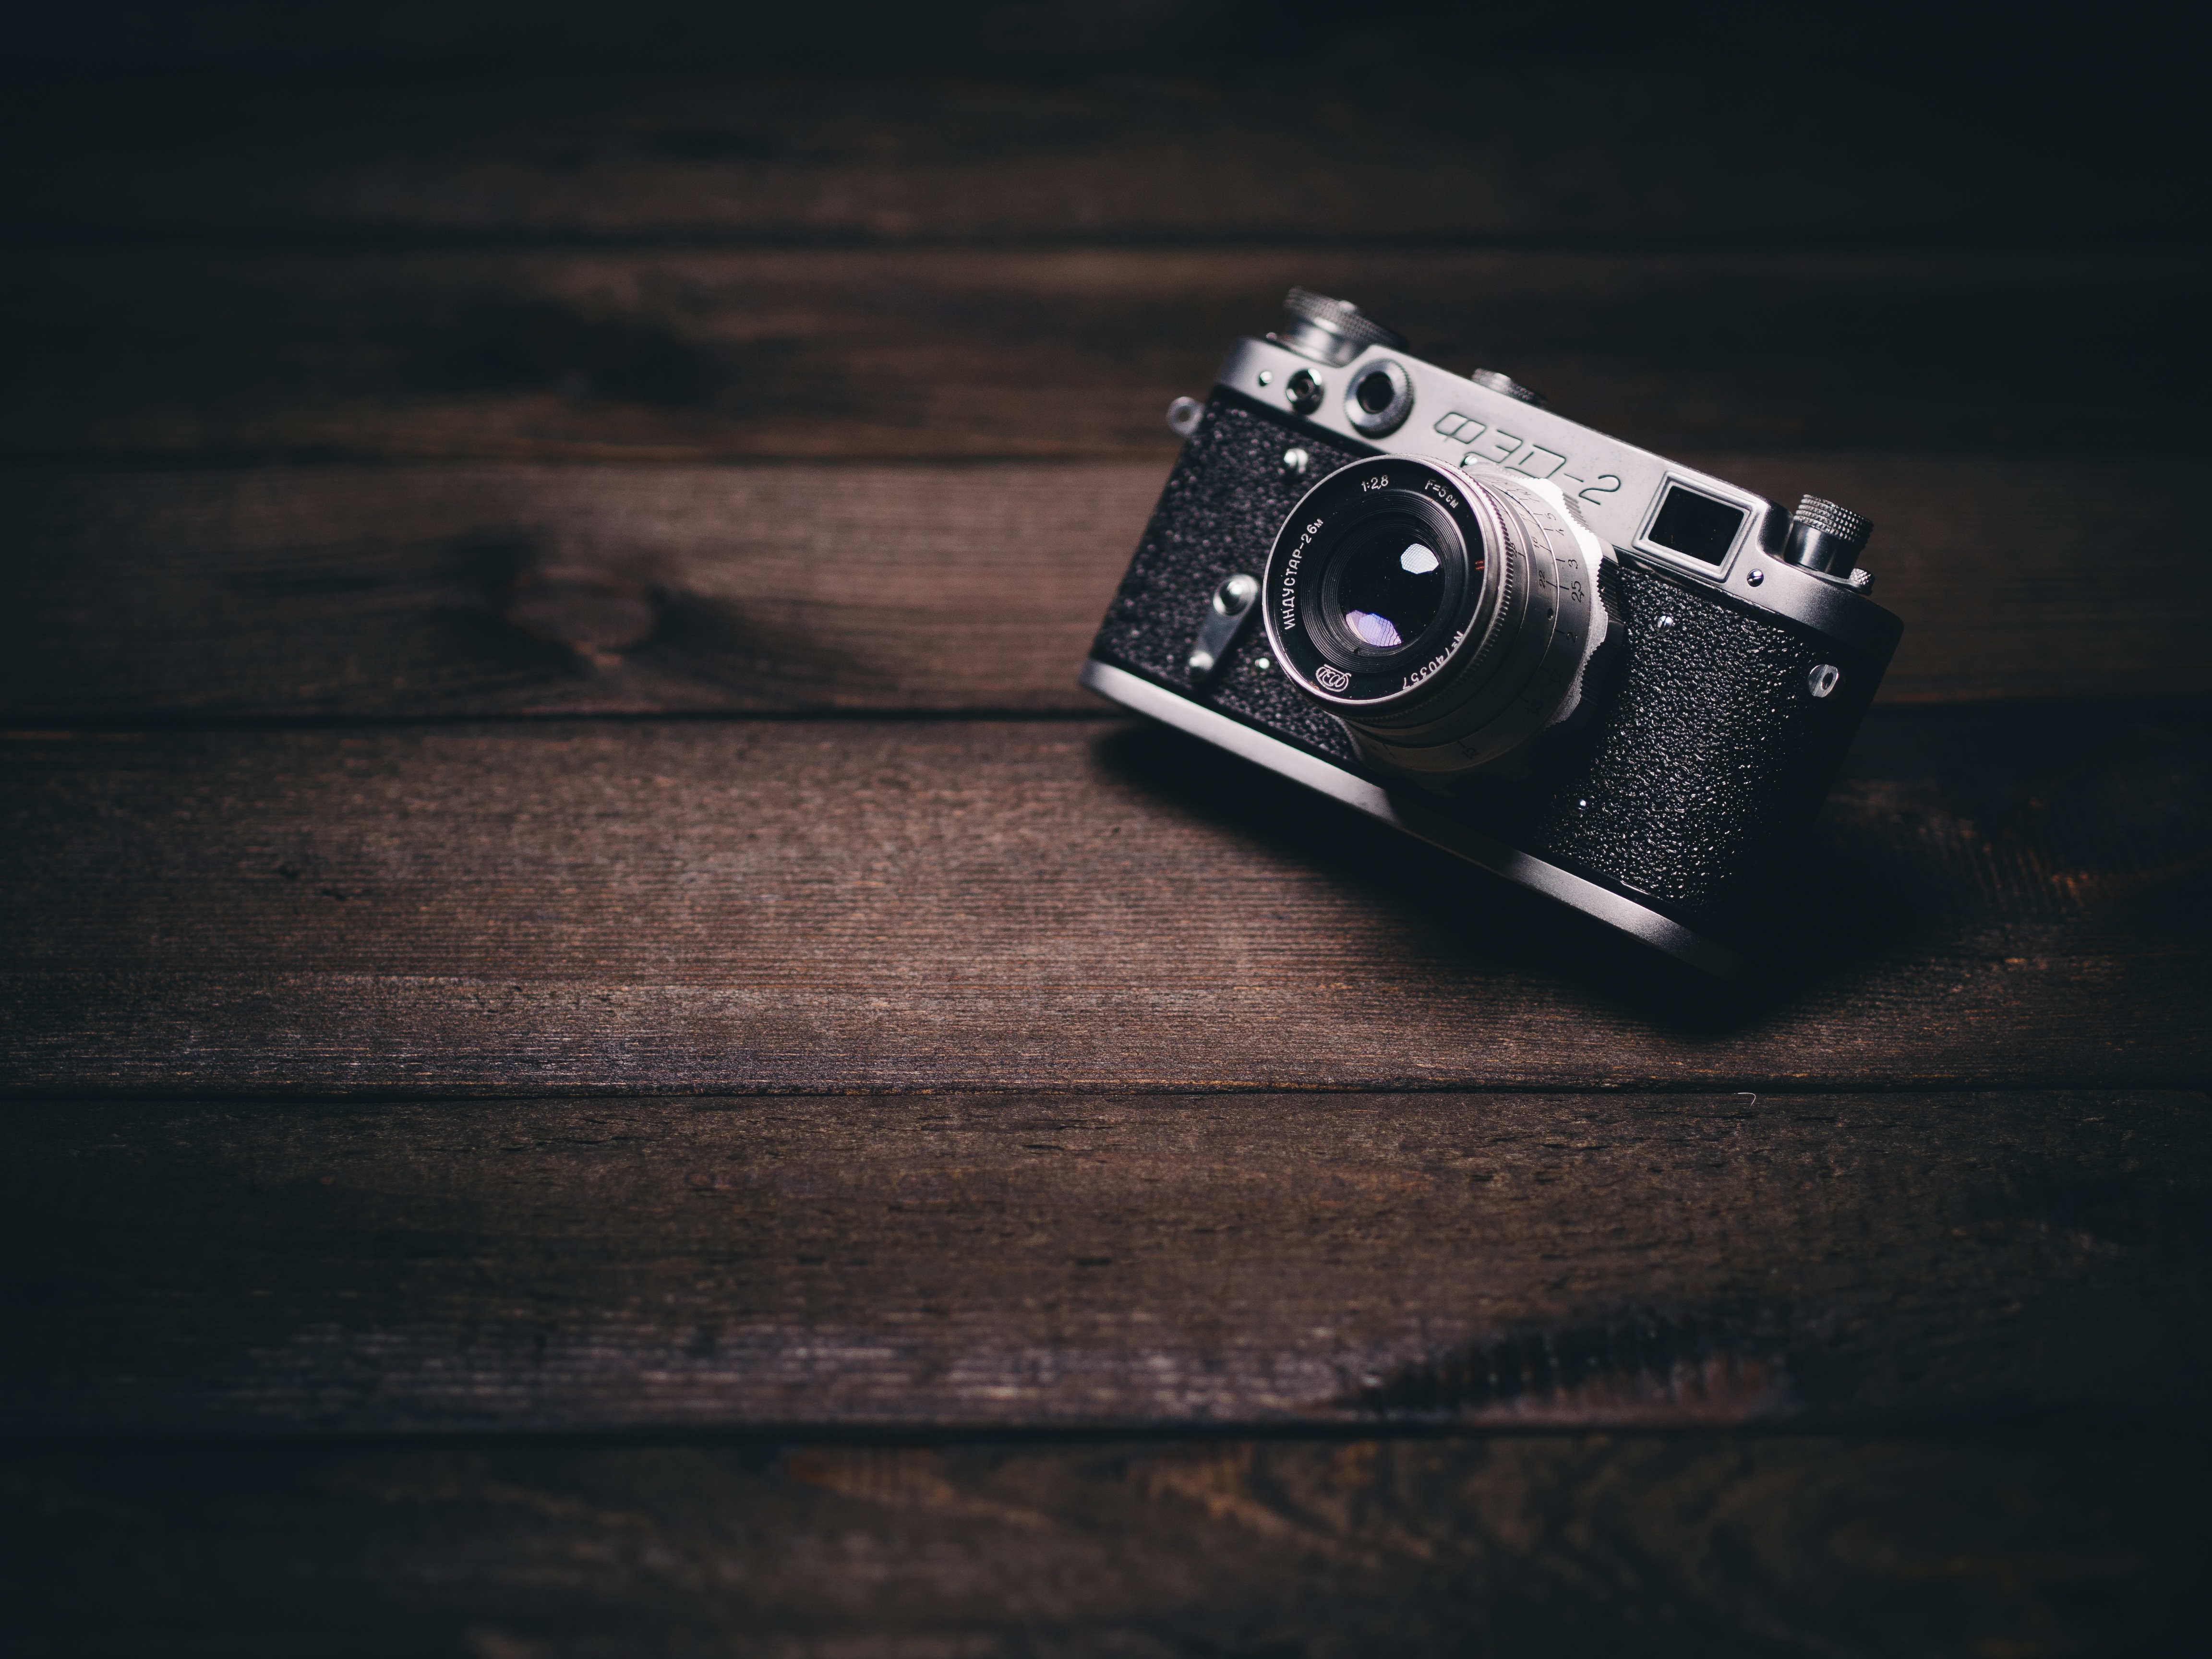
hand, light, technology, white, camera, photography, vintage, retro, old, analog, lens, equipment, macro, darkness, professional, black, closeup, device, jewellery, reflex camera, digital camera, objective, single lens reflex camera, cameras optics, fashion accessory